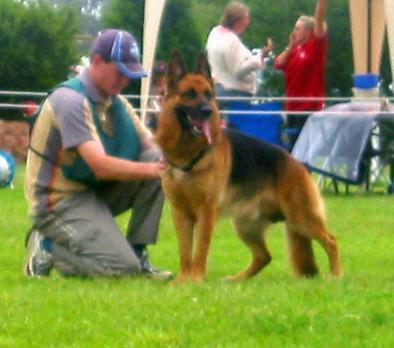
German_shepherd